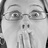
Emotion: surprise